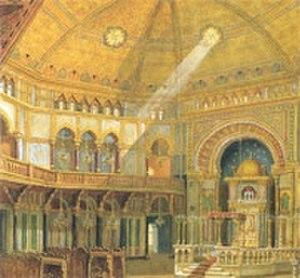
Une synagogue est un lieu de culte juif.